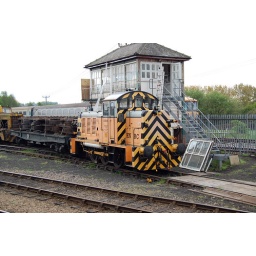
Harry Needle Railroad Company Class 07 Shunter, 07001, standing by the signal box at Barrow Hill.